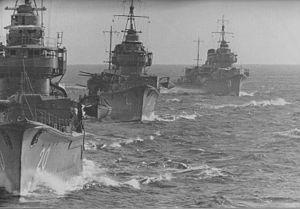
L'Amagiri était un destroyer de classe Fubuki en service dans la Marine impériale japonaise pendant la Seconde Guerre mondiale.
Le Sagiri était un destroyer de classe Fubuki en service dans la Marine impériale japonaise pendant la Seconde Guerre mondiale.
L'Asagiri était un destroyer de classe Fubuki en service dans la Marine impériale japonaise pendant la Seconde Guerre mondiale.